Jicarilla Apache

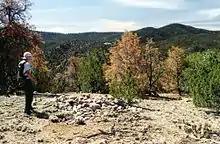
Cenotaph marking where the body of a killed dragoon was found

In March 1854, Lobo Blanco, a Jicarilla chief, led a band of 30 warriors to raid the horse herd of a contractor for Fort Union. A detachment of 2nd U.S. Dragoons, led by Lieutenant David Bell, pursued the raiders. They engaged in a fight on the Canadian River and killed many of the Jicarilla, including the chief, who was repeatedly wounded and finally crushed to death under a boulder.